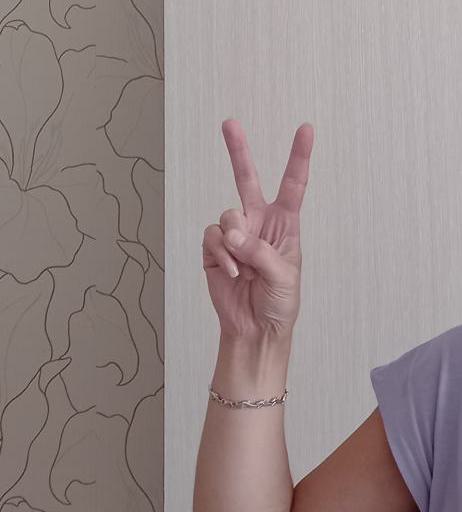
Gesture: peace